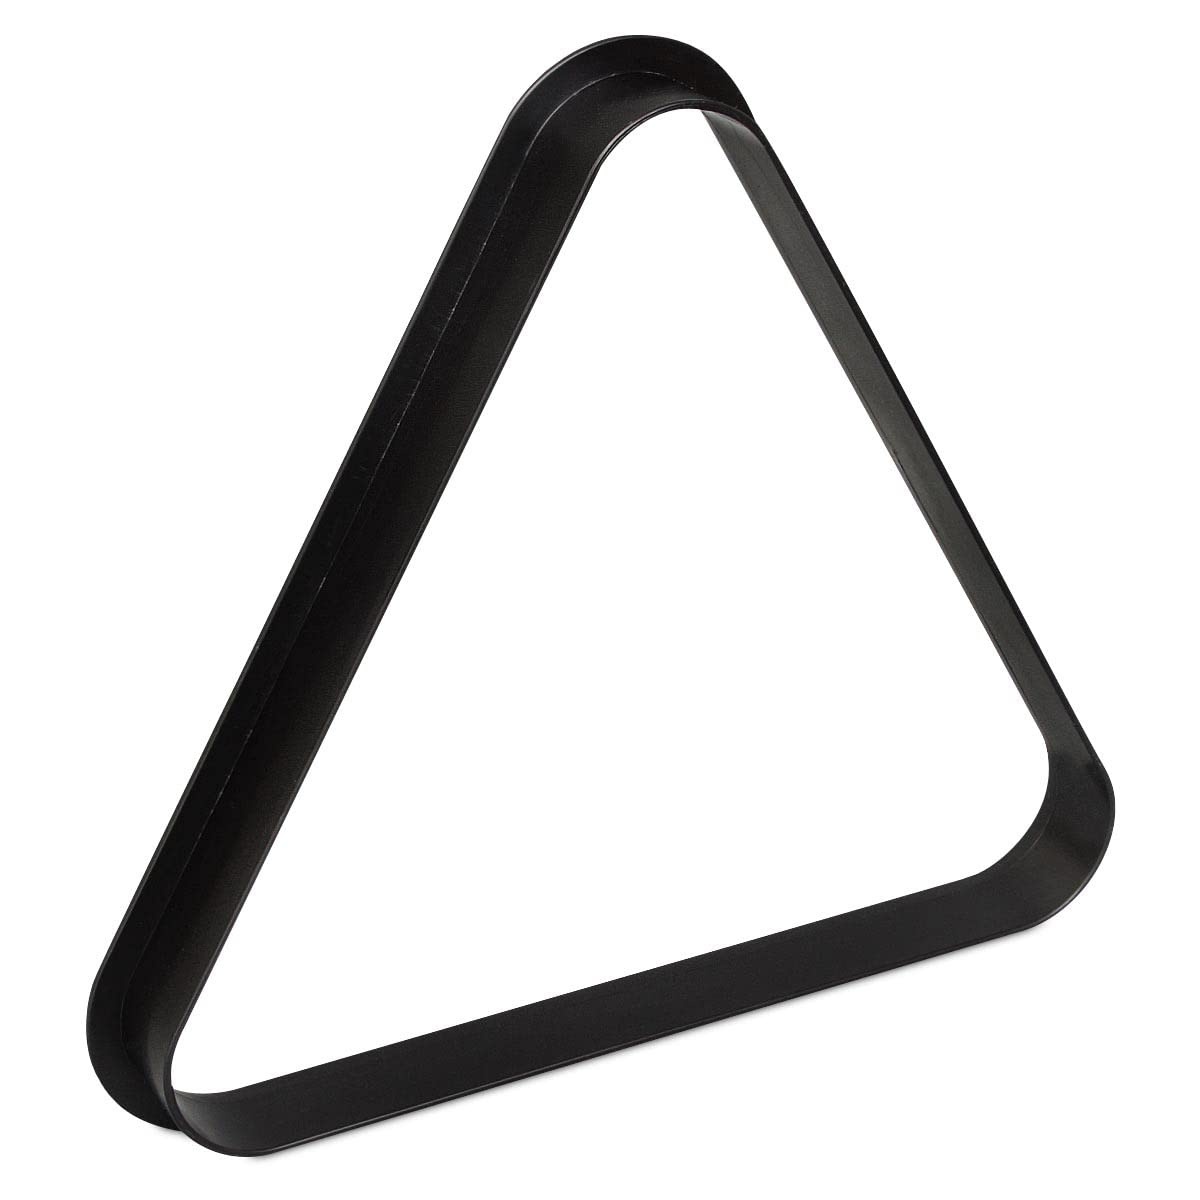
OKKO Billiard Pool Table Plastic 8 Ball Triangle Rack Black for Standard 2 ¼” Pool Balls
Brand: OKKO Color: Black Features: Perfect for home or commercial use. Made of high-quality durable composite plastic Designed to fit 15 standard 2 ¼" sized billiard pool balls. Tightly racks your billiard balls Lightweight, smooth and easy to use OKKO 8 Ball Triangle Rack – the best value for the money Quality and consistency at an affordable price. Pool balls are NOT included Details: Made of high-quality durable composite plastic. Designed to fit 15 standard 2 ¼" sized billiard pool balls. Tightly racks your billiard balls. Color: Black. Net weight: 4 oz (114 gr). Packaging: Plastic bag. Made in China. Pool balls are NOT included EAN: 4657762742707 Binding: Sports
Brand: OKKO
Category: Sporting Goods > Indoor Games > Billiards > Billiard Ball Racks